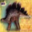
Label: dinosaur